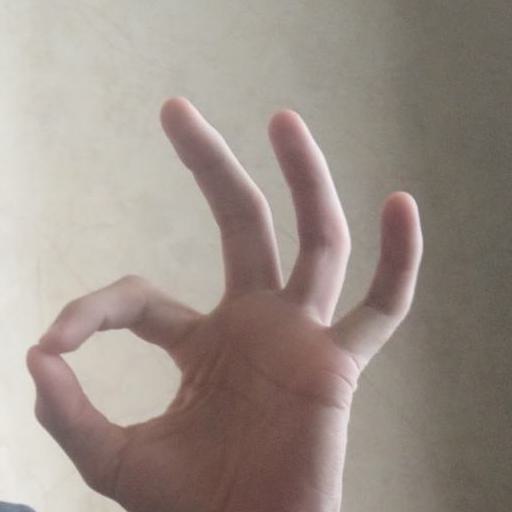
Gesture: ok